Brumov-Bylnice

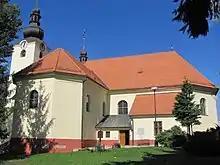
Church of Saint Wenceslaus in Brumov

In around 1225, a late Romanesque royal castle was built in Brumov, one of the oldest in Moravia. The first written mention of Brumov is from 1255. The castle and the village were owned by Olřich of Hradec at the turn of the 13th and 14th centuries, and by Boček of Kunštát in the early 15th century. After the Hussite Wars, the castle became a royal property again. In the 15th century, Brumov ofter changed its owners and was used for marauding raids into the surrounding area and especially into Hungary.